Asian Americans in arts and entertainment

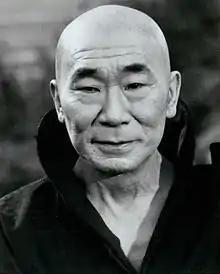
Phillip Ahn as Master Kan on the television series "Kung Fu" (1972–1975)

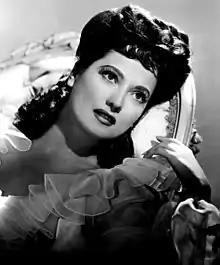
Merle Oberon in 1943

Merle Oberon an actress of Old Hollywood starred in many successful films, and was nominated for the Oscar for Best actress for the film "The Dark Angel" (1935) and is most renowned for her performance in the film version of "Wuthering Heights" (1939). In the United Kingdom, she starred in the successful films "The Private Life of Henry VIII" (1933) and "The Scarlet Pimpernel" (1934). Despite her success as an actress, Oberon hid her Indian heritage due to her history of discrimination growing up in India. So much so she invented a fake story of the origin of her birth and early life.